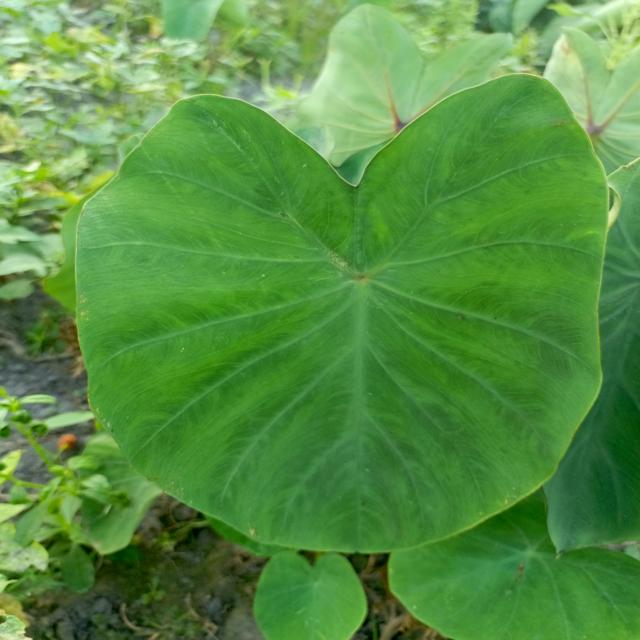
Label: Healthy